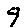
Label: 9